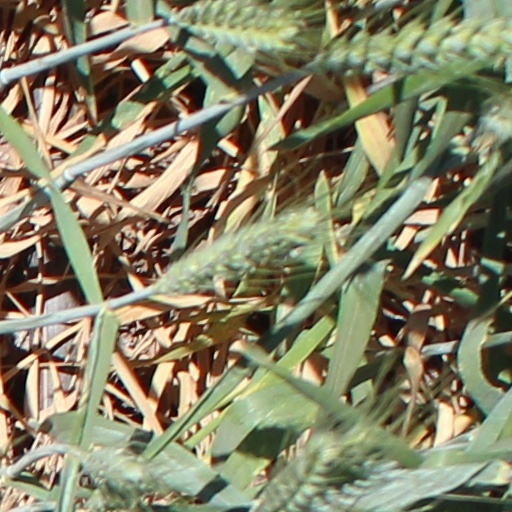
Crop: wheat